Axiomatic (short story collection)

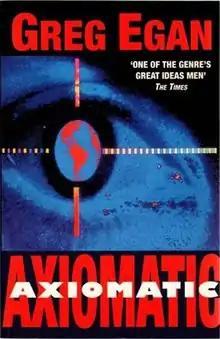
First edition (publ. Millennium)

Axiomatic is a 1995 collection of short science fiction stories by Greg Egan. The stories all delve into different aspects of self and identity.